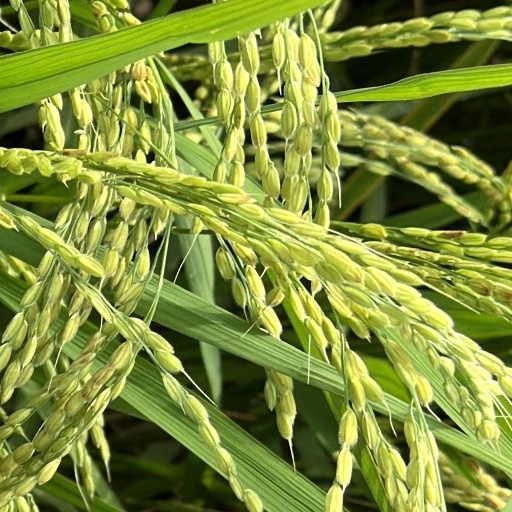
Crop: rice